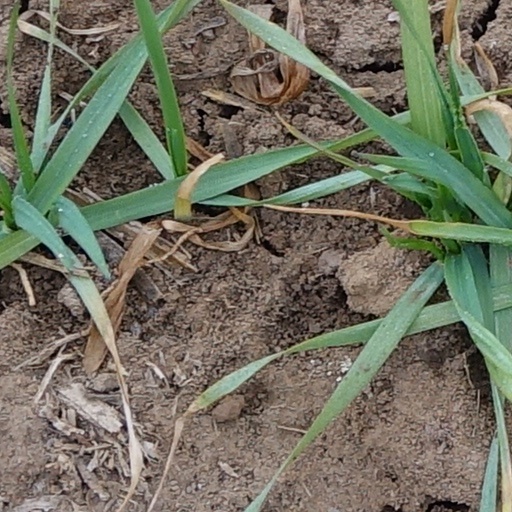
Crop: wheat